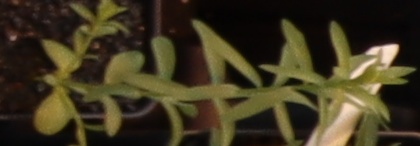
Label: Flax